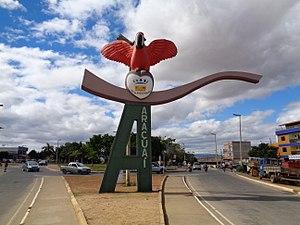
Araçuaí est une ville brésilienne du nord-est de l'État du Minas Gerais. Sa population était estimée à 36 041 habitants en 2010. La municipalité s'étend sur 2 236 km².